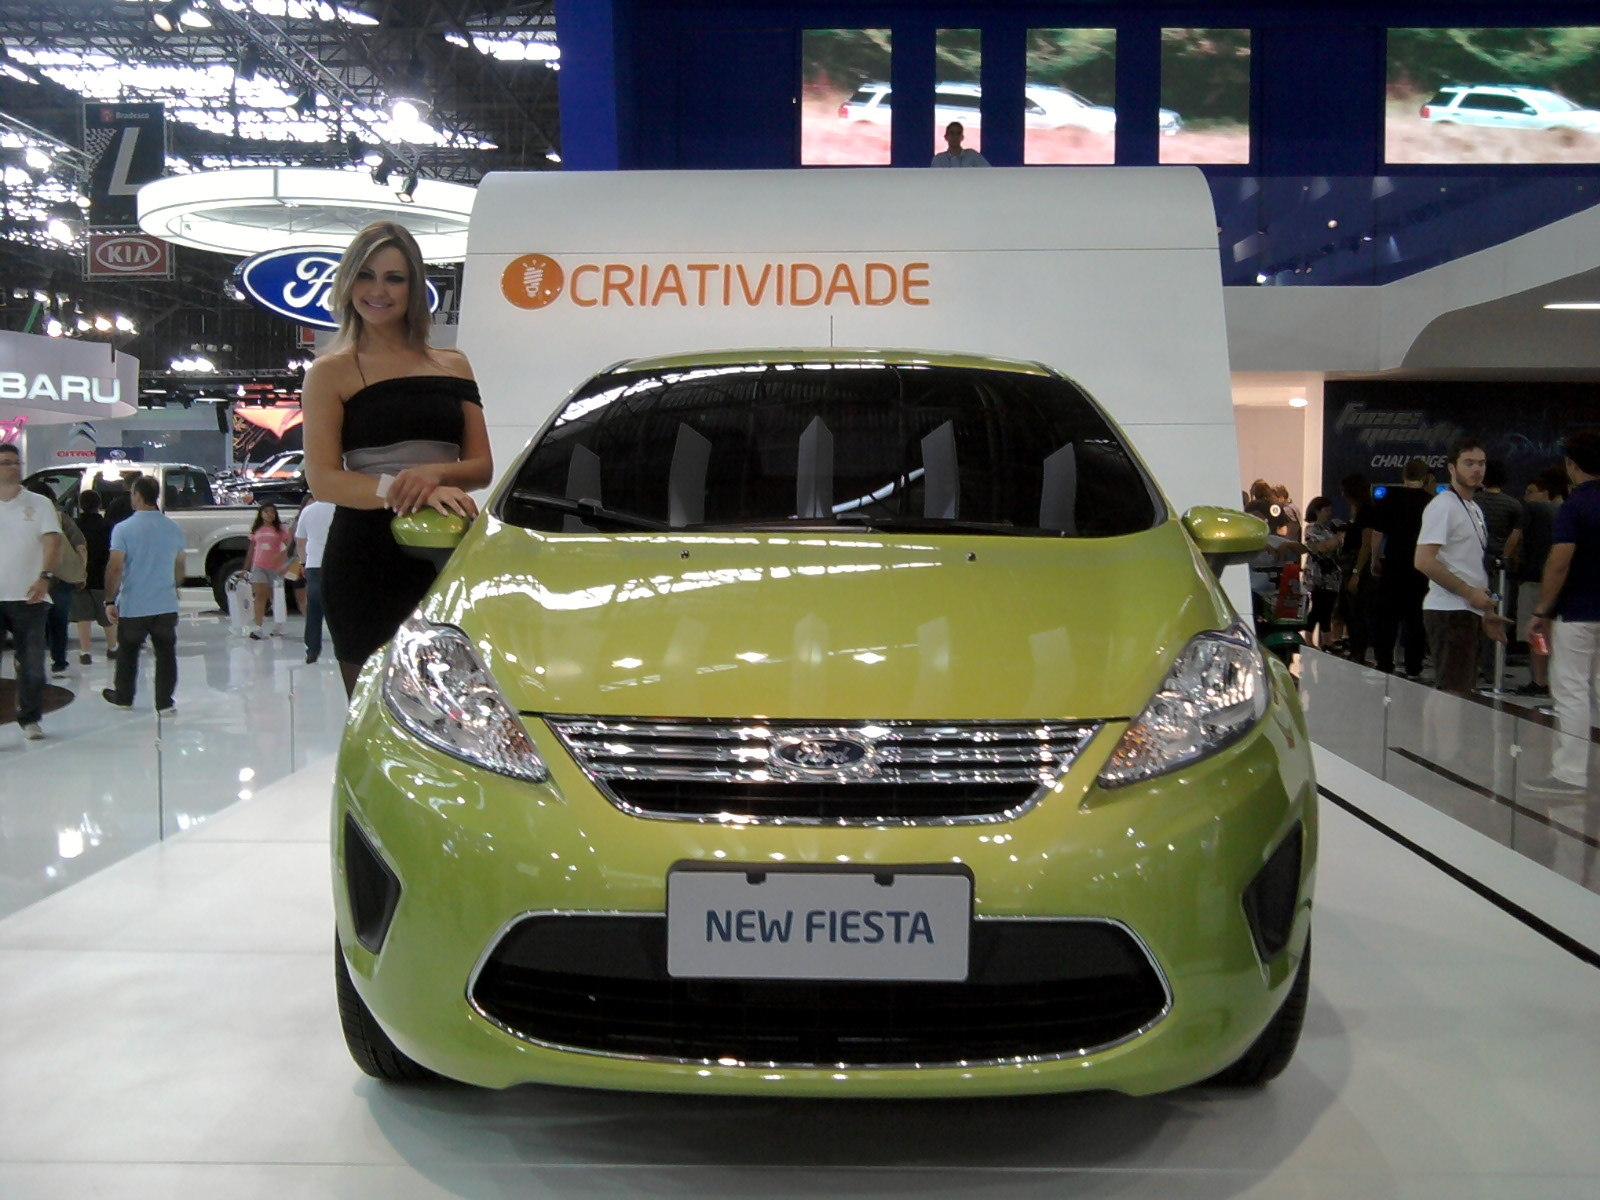
Car model: 2012 Ford Fiesta Sedan